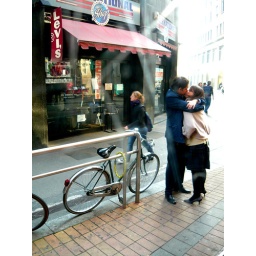
Taken from the tramway window (that's the X sign made by vandals)